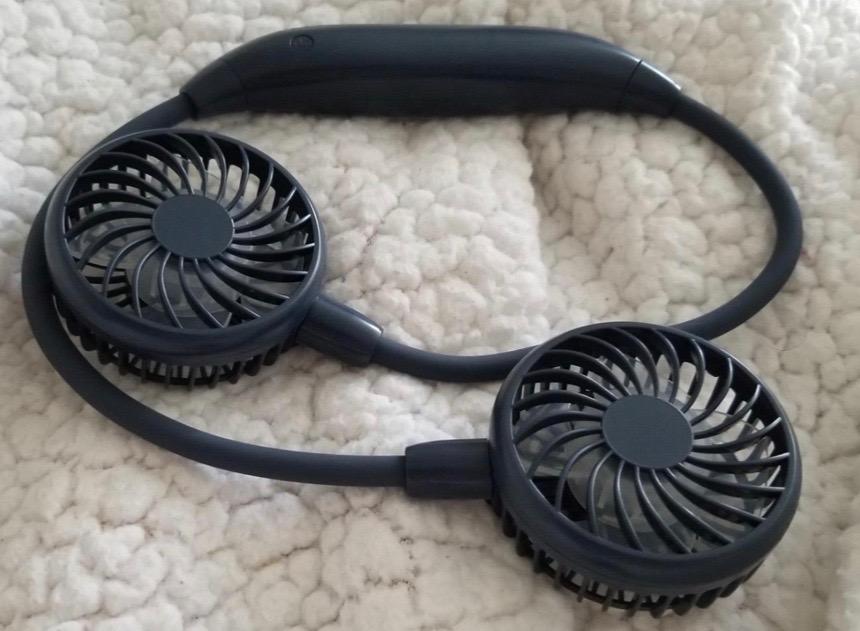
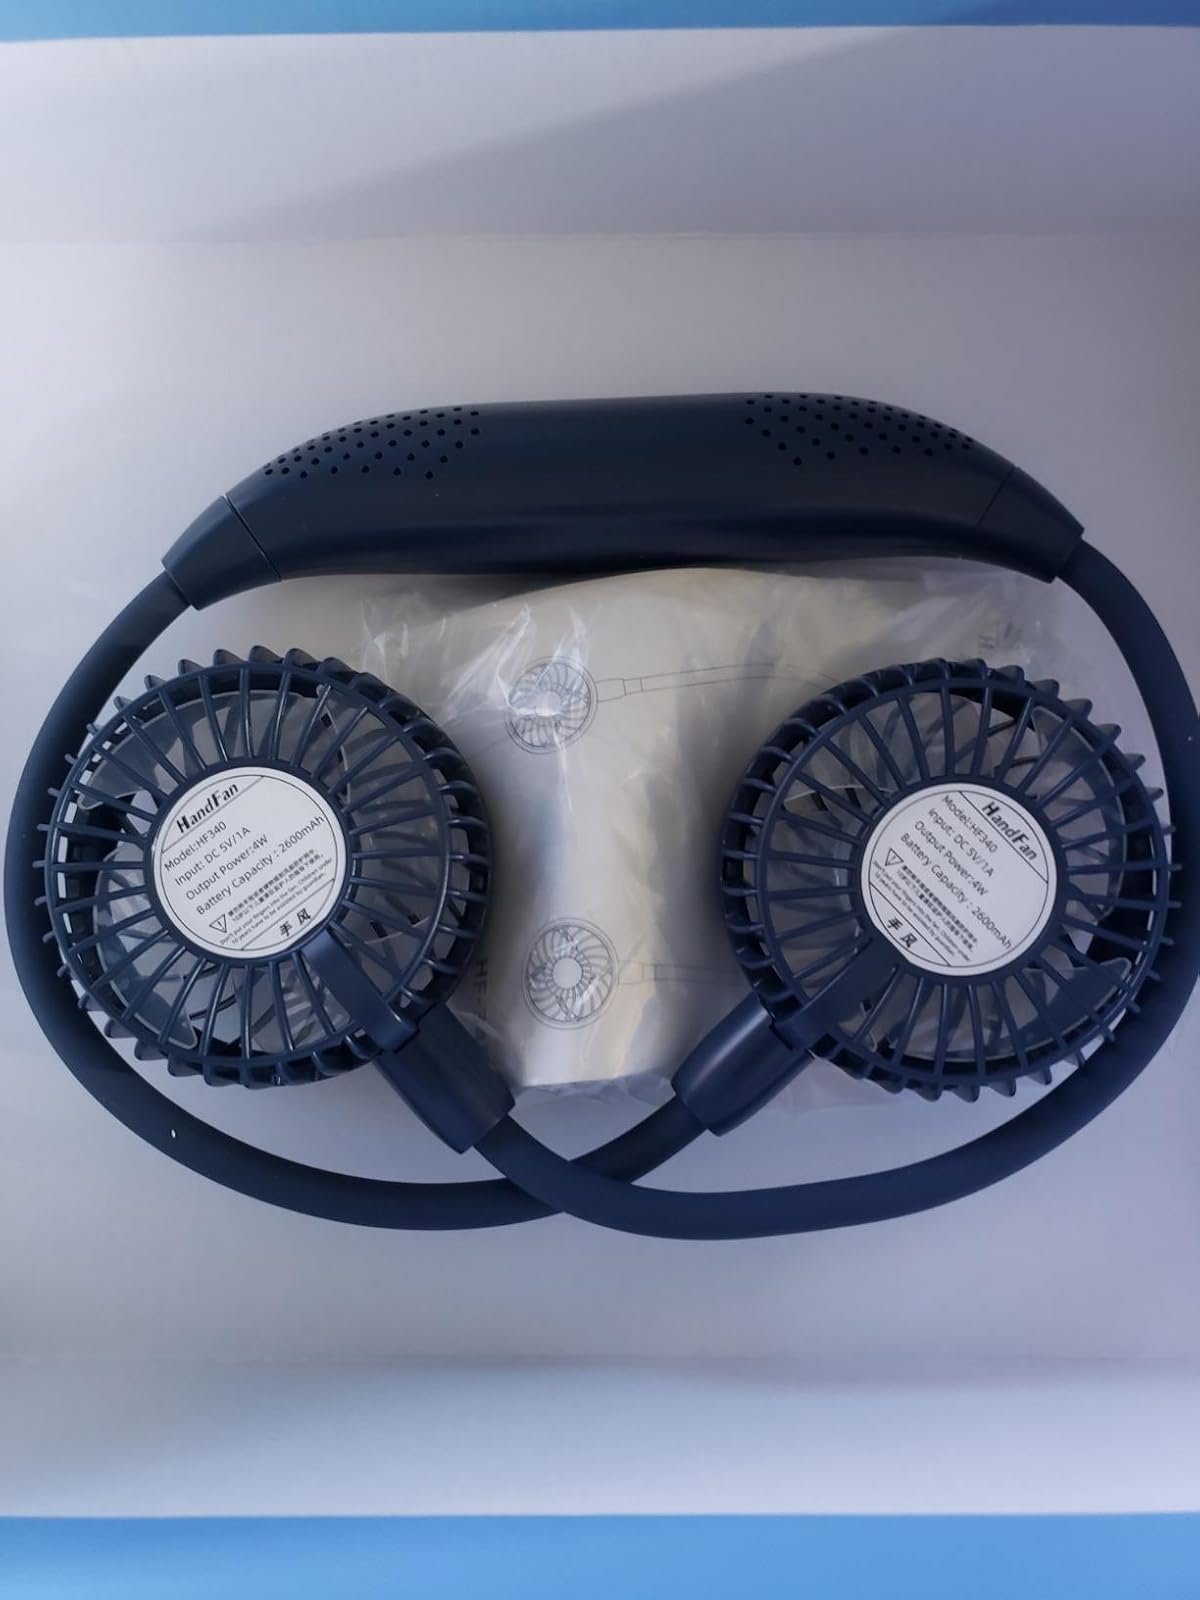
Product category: fan
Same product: yes